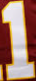
Number: 1